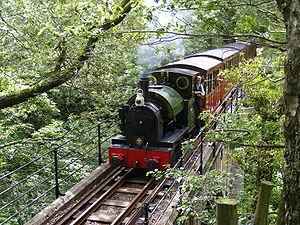
Le chemin de fer de Talyllyn est un chemin de fer touristique du pays de Galles. Sa ligne parcourt 11,67 kilomètres de Tywyn sur la côte des Galles centrales à Nant Gwernol près du village d'Abergynolwyn.